Hunger strike

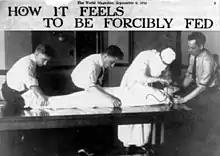
Clipping from "World Magazine", September 6, 1914.

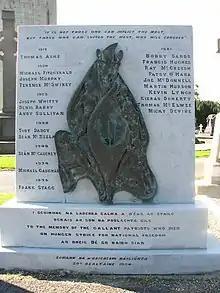
Irish Hunger Strikers Memorial Glasnevin Cemetery, Dublin

In the early 20th century suffragettes frequently endured hunger strikes in British prisons. Marion Dunlop was the first in 1909. She was released, as the authorities did not want her to become a martyr. Other suffragettes in prison also undertook hunger strikes. The prison authorities subjected them to force-feeding, which the suffragettes categorized as a form of torture. Emmeline Pankhurst's sister Mary Clarke died shortly after being force-fed in prison, and others including Lady Constance Bulwer-Lytton are believed to have had serious health problems caused by force feeding, dying of a heart attack not long after. William Ball, a working class supporter of women's suffrage, was the subject of a pamphlet "Torture in an English Prison" not only due to the effects of force-feeding, but a cruel separation from family contact and mental health deterioration, secret transfer to a lunatic asylum and needed lifelong mental institutional care. In December 1912, a Scottish prison put four suffragettes in the 'political prisoner' category rather than 'criminal' second division, but staff at Craiginches Prison, Aberdeen still subjected them to force-feeding when they went on hunger strike.